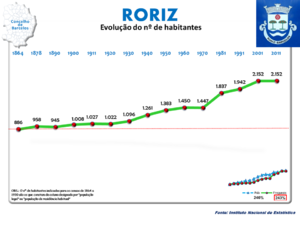
"Roriz est une des 89 ""paroisses civiles"" de la municipalité de Barcelos, avec une superficie de 6,91 km² et une population de 2 152 habitants.